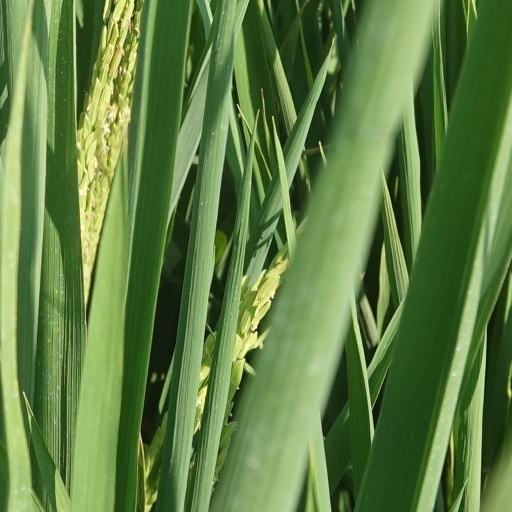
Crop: rice